Engineer Special Brigade

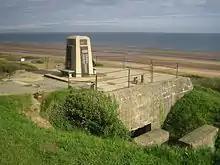
5th Engineer Special Brigade monument on Omaha Beach

In Australia, the brigade was based at Cairns, although its headquarters was co-located with that of I Corps in Rockhampton, away. The brigade helped the 411th Base Shop Battalion establish a landing craft construction facility, which produced its first finished LCVP on 7 April. In May, elements of the brigade began moving to New Guinea. A detachment of ten LCMs of the 592nd Engineer Amphibian Regiment went to Port Moresby, where it moved supplies to the Lakekamu River. They were followed by detachments of the 532nd and 542nd, which moved to Milne Bay, Oro Bay and Samarai. On 30 June, the brigade participated in its first amphibious operation, the landing at Nassau Bay. On 4 July, the brigade was renamed the 2nd Engineer Special Brigade, and its three regiments became engineer boat and shore regiments.